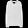
Label: Pullover